Bimbo Ademoye

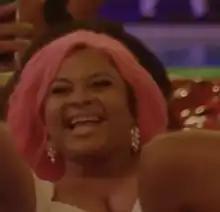

Bimbo Ademoye (born 4 February 1991), is a Nigerian actress. She won Best Actress in a comedy TV series at the 2023 Africa Magic Viewers' Choice Awards for her role in the film "Selina".